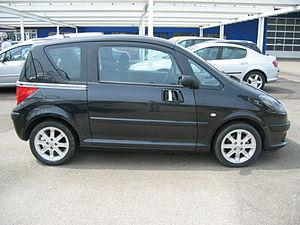
La Peugeot 1007 est une automobile Peugeot prioritairement dédiée aux déplacements et stationnements urbains pour quatre personnes, commercialisée de 2005 à 2009.